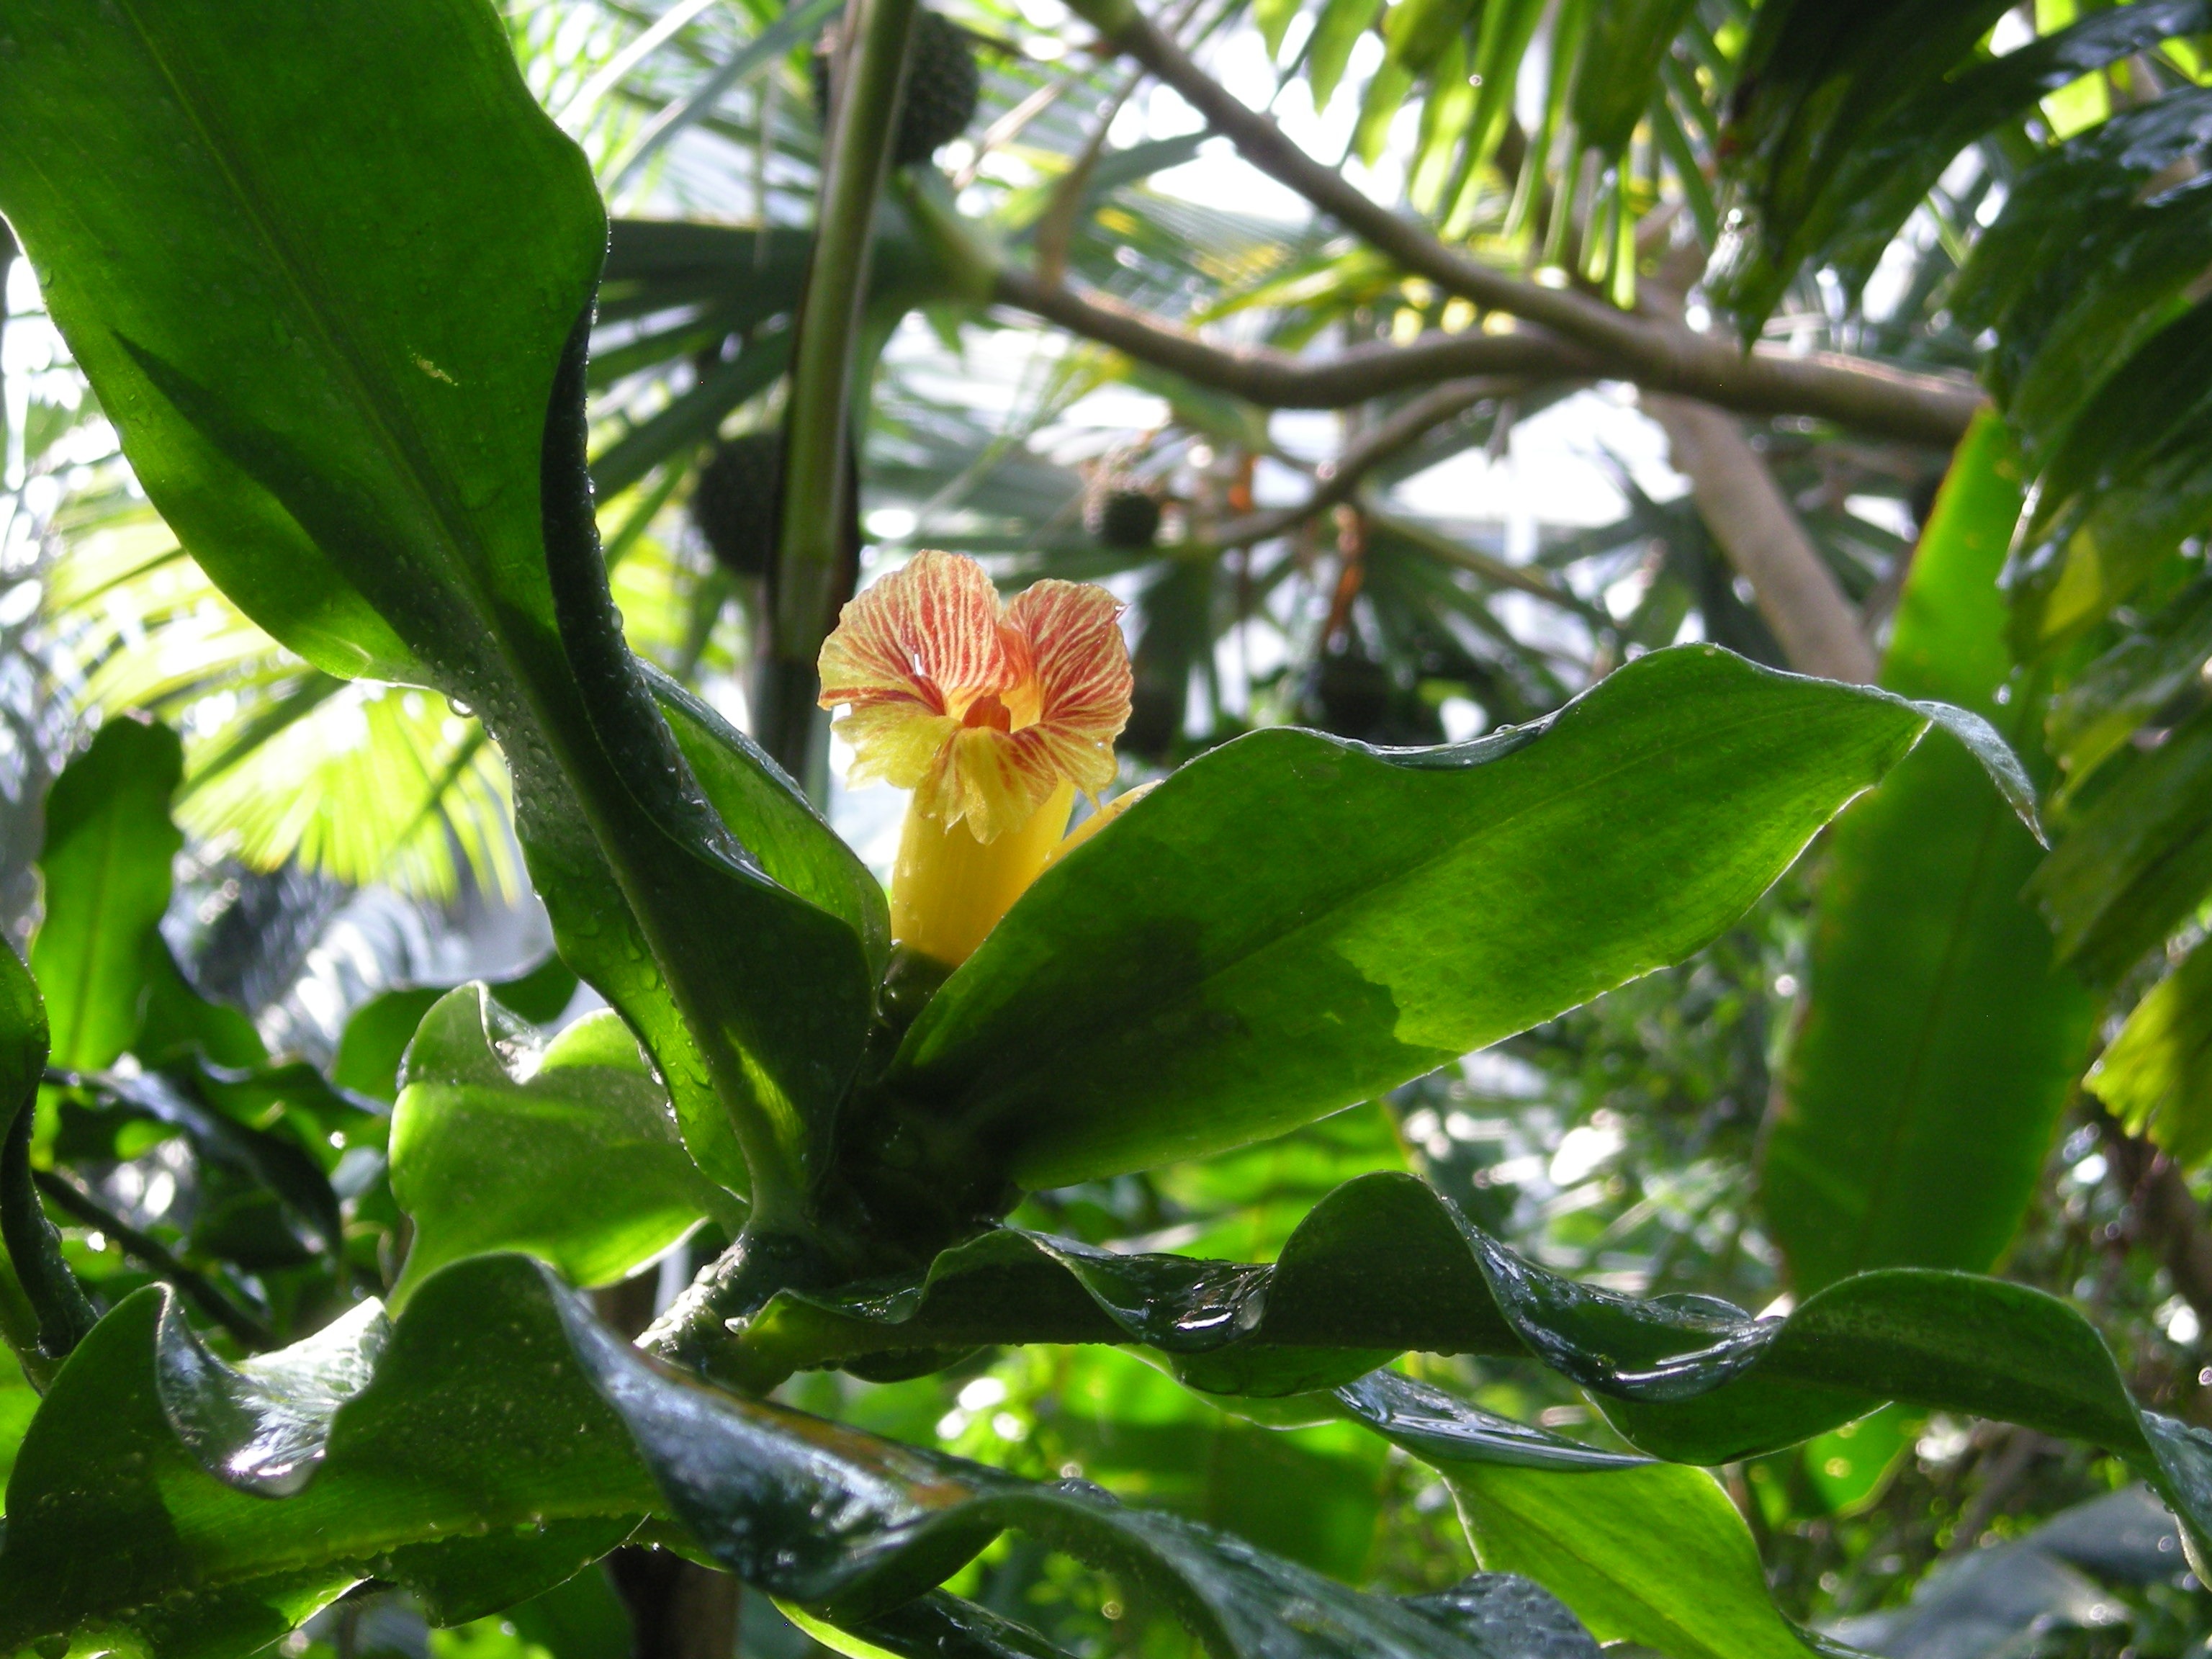
tree, nature, blossom, plant, leaf, flower, bloom, green, produce, botany, flora, shrub, tropics, flowering plant, land plant